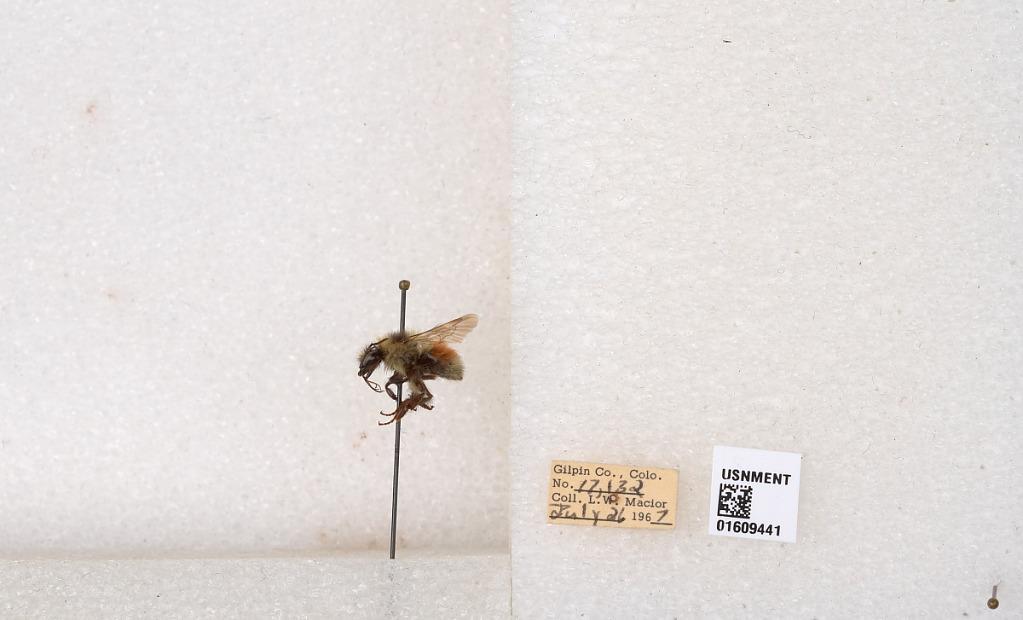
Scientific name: Bombus (Pyrobombus) sylvicola Kirby
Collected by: L. Macior
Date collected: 1967-7-26
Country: United States
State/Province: Colorado
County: Gilpin
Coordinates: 39.855, -105.518